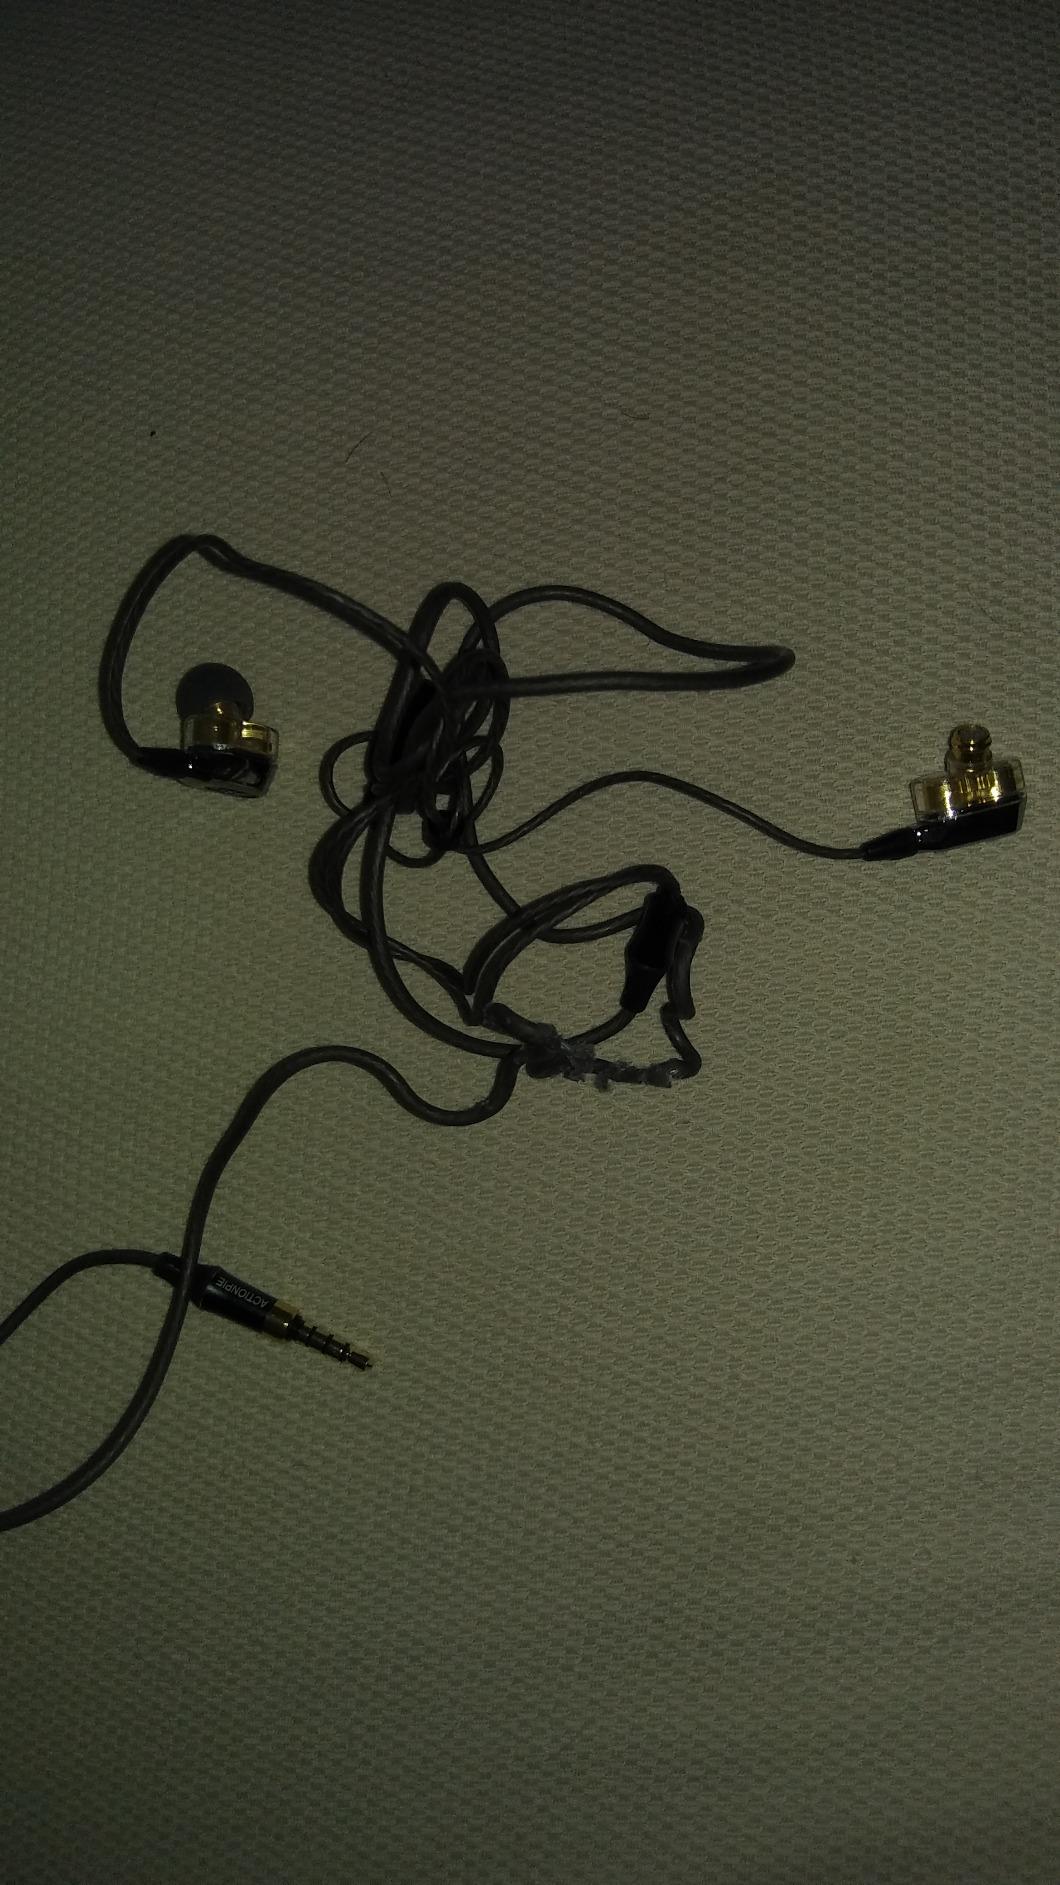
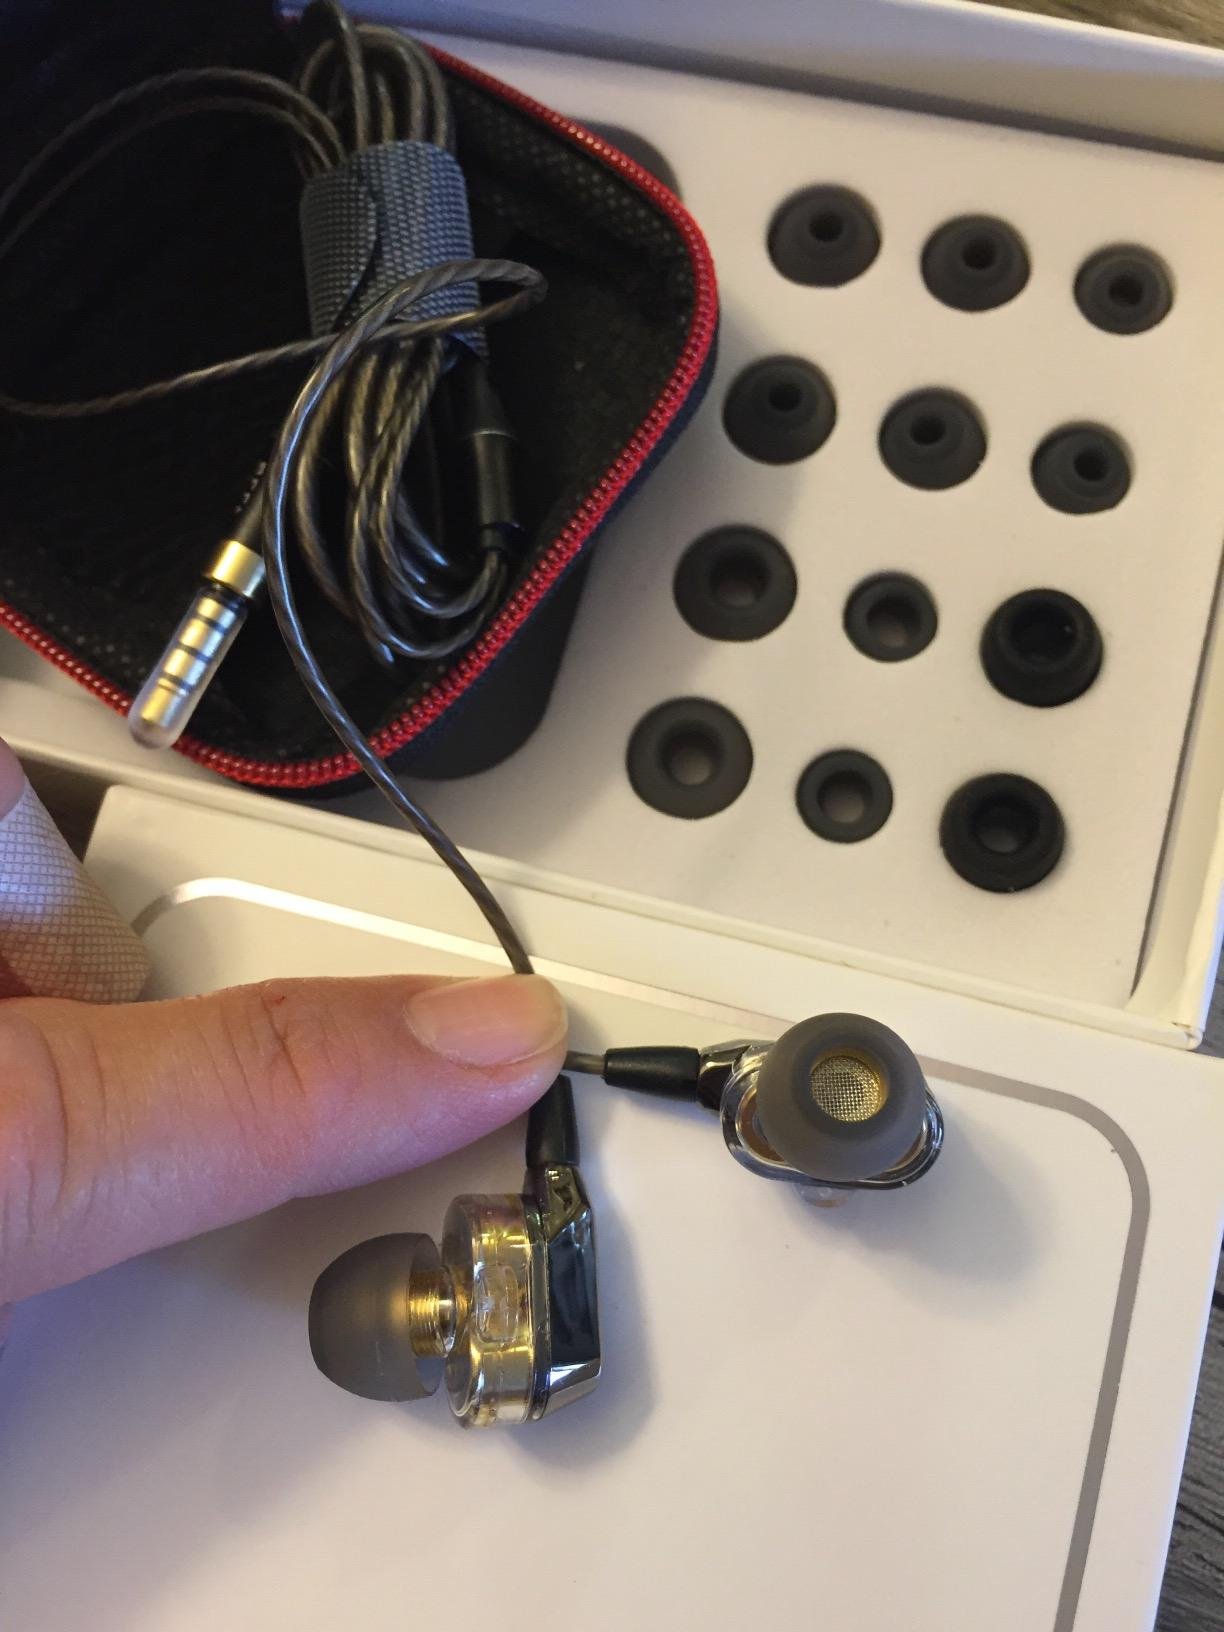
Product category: headphones
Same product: yes